Blessed Art Thou Among Women

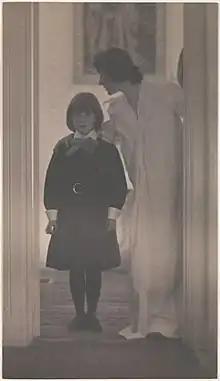
"Blessed Art Thou Among Women" (1899)

Blessed Art Thou Among Women is a photograph by American photographer Gertrude Käsebier. It was taken in 1899, and depicts poet Agnes Rand Lee and her elder daughter Harriet "Peggy" Lee in their home in Jamaica Plain, Massachusetts. The photograph is an example of the many images Käsebier created of the bond between mother and child. The work exemplifies the chiaroscuro and atmospheric quality of light in Käsebier's photographs. Käsebier was so unhappy with her own marriage that she spent many years separated from her husband. Her objections to the institution of marriage seem inconsistent with the gendered view of woman as caretaker reflected in "Blessed Art Thou".